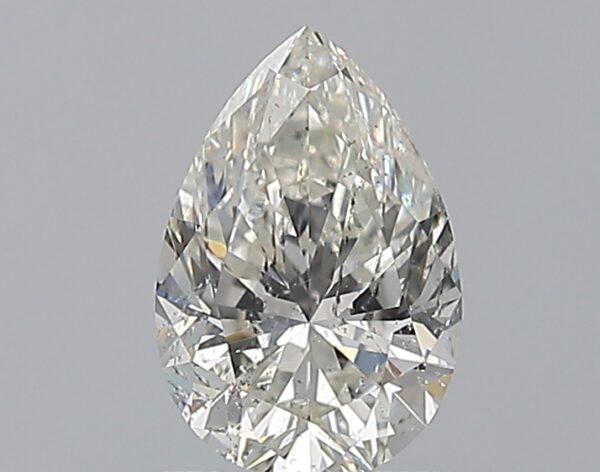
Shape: pear
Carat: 1
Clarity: I1
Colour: I
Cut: VG
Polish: EX
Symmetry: VG
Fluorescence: N
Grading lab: GIA
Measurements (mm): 8.13 x 5.48 x 3.61